Ford Falcon (EA)

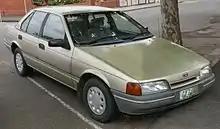
Falcon GL sedan

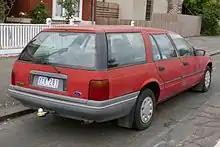
Falcon GL wagon

No commercial vehicle variants of the EA were developed and the existing XF Falcon utility and panel van both continued in production alongside the EA passenger vehicles.